Nobody Ordered Love

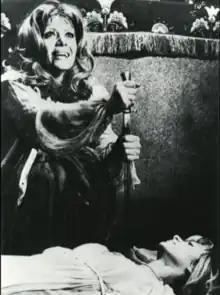
Still from the film

Nobody Ordered Love is a lost 1972 British comedy drama film directed by Robert Hartford-Davis. The cast includes Ingrid Pitt, Judy Huxtable, John Ronane, and Tony Selby.